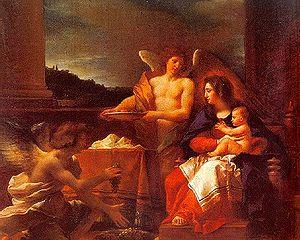
Giuseppe Cades est un peintre, un dessinateur, un sculpteur et un graveur italien de la seconde moitié du XVIIIᵉ siècle. Il jouit d'un grand succès en tant que dessinateur et décorateur, malgré une carrière assez brève, et reste l'une des grandes figures de la peinture romaine de la fin du XVIIIᵉ siècle. Giuseppe Cades illustre le passage du baroque tardif au néo-classicisme et peut même être perçu comme un précurseur du romantisme historiciste.